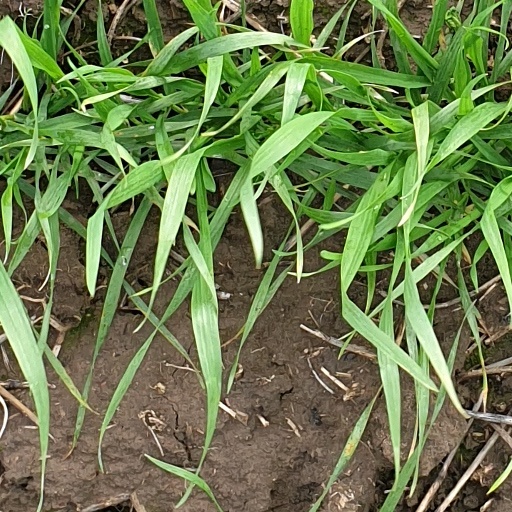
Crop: wheat